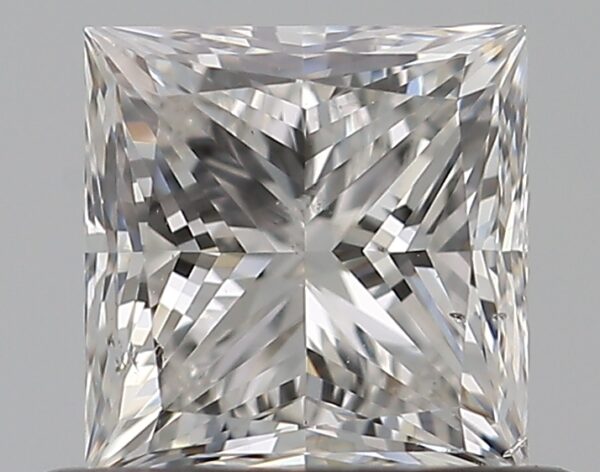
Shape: princess
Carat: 0.59
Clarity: SI2
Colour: G
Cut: EX
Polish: EX
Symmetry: VG
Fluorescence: F
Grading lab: GIA
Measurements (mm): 4.55 x 4.46 x 3.29